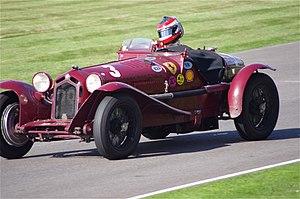
Per Victor Widengren, né le 14 janvier 1909 à Vingåker et mort le 25 avril 1976 en Autriche à 67 ans, était un pilote automobile suédois spécialiste de courses sur glace en Scandinavie sur circuits.